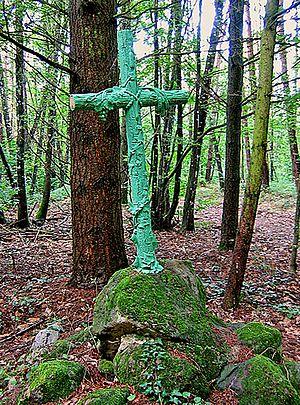
Croix ornée de rameaux de vigne et épis de blé, située en Forêt de Tronçais, à la limite des communes de Braize et Urçay.
Braize est une commune française, située dans le département de l'Allier en région Auvergne-Rhône-Alpes.